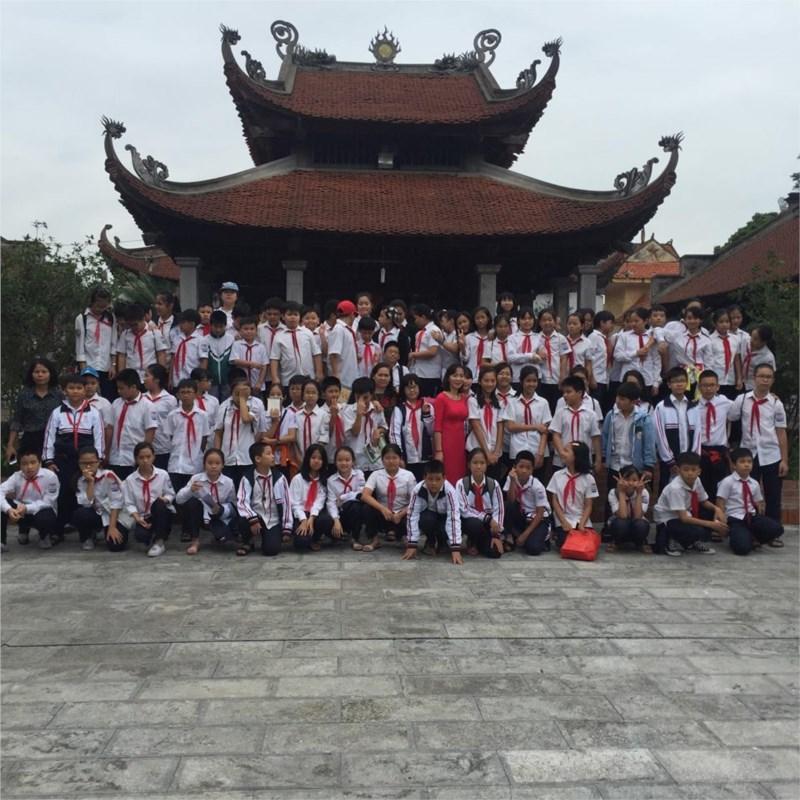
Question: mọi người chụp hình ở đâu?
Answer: ở trước ngôi nhà